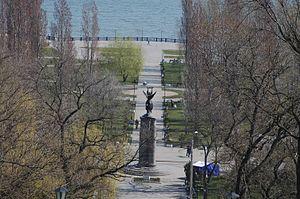
Le quai Pouchkine est une longue promenade de 1 085 mètres qui longe à Taganrog les bords de la mer d'Azov.